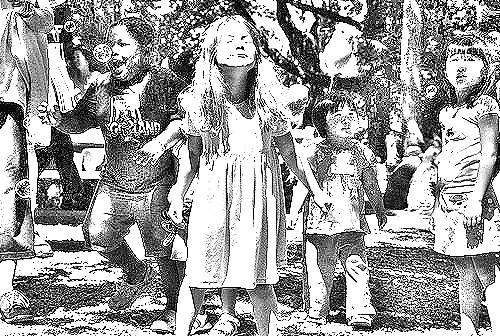
Portrait style: Sketch Portrait